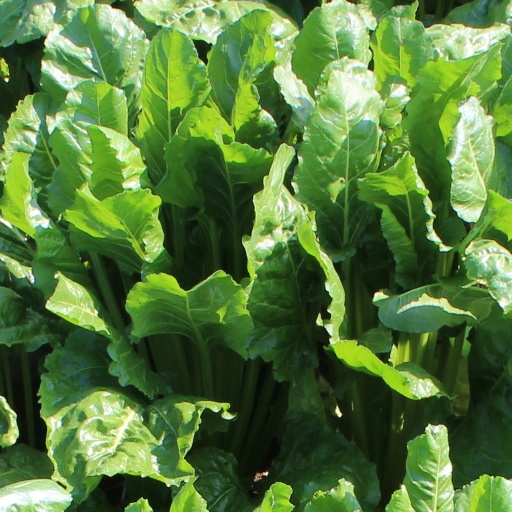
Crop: sugar beet